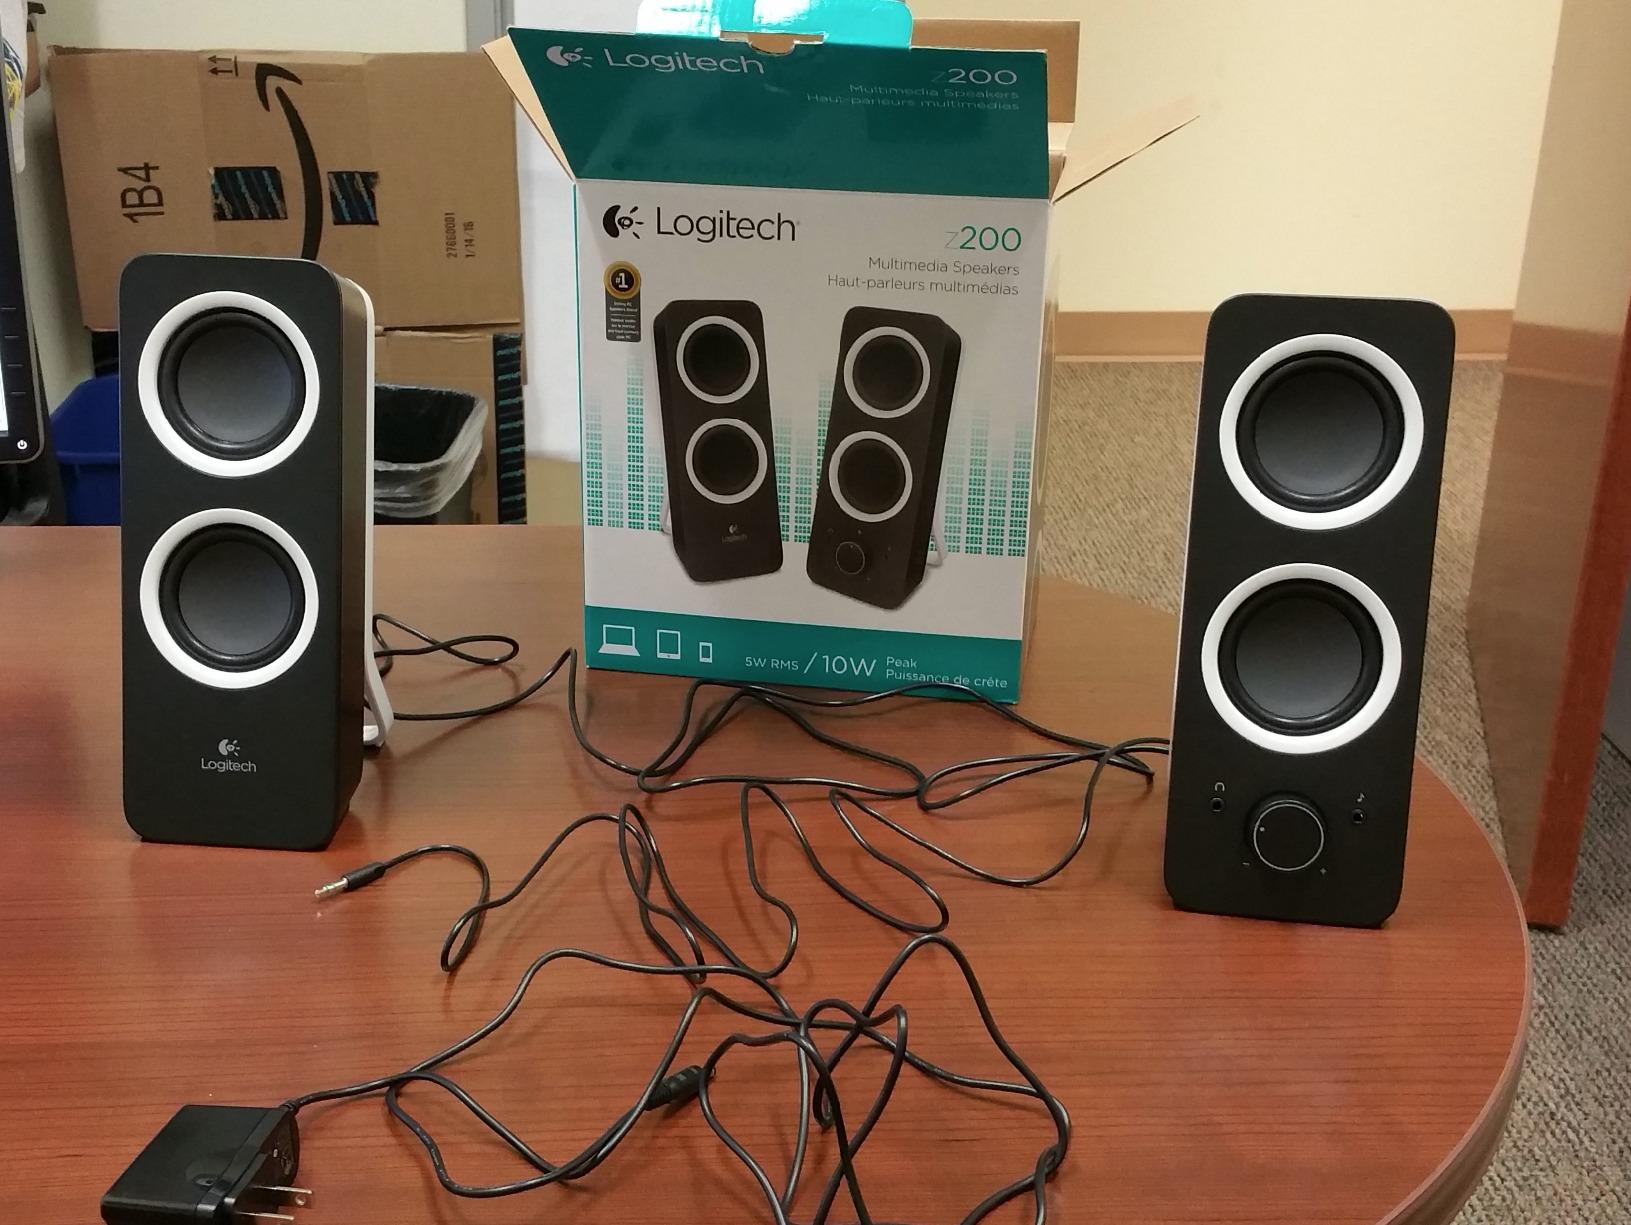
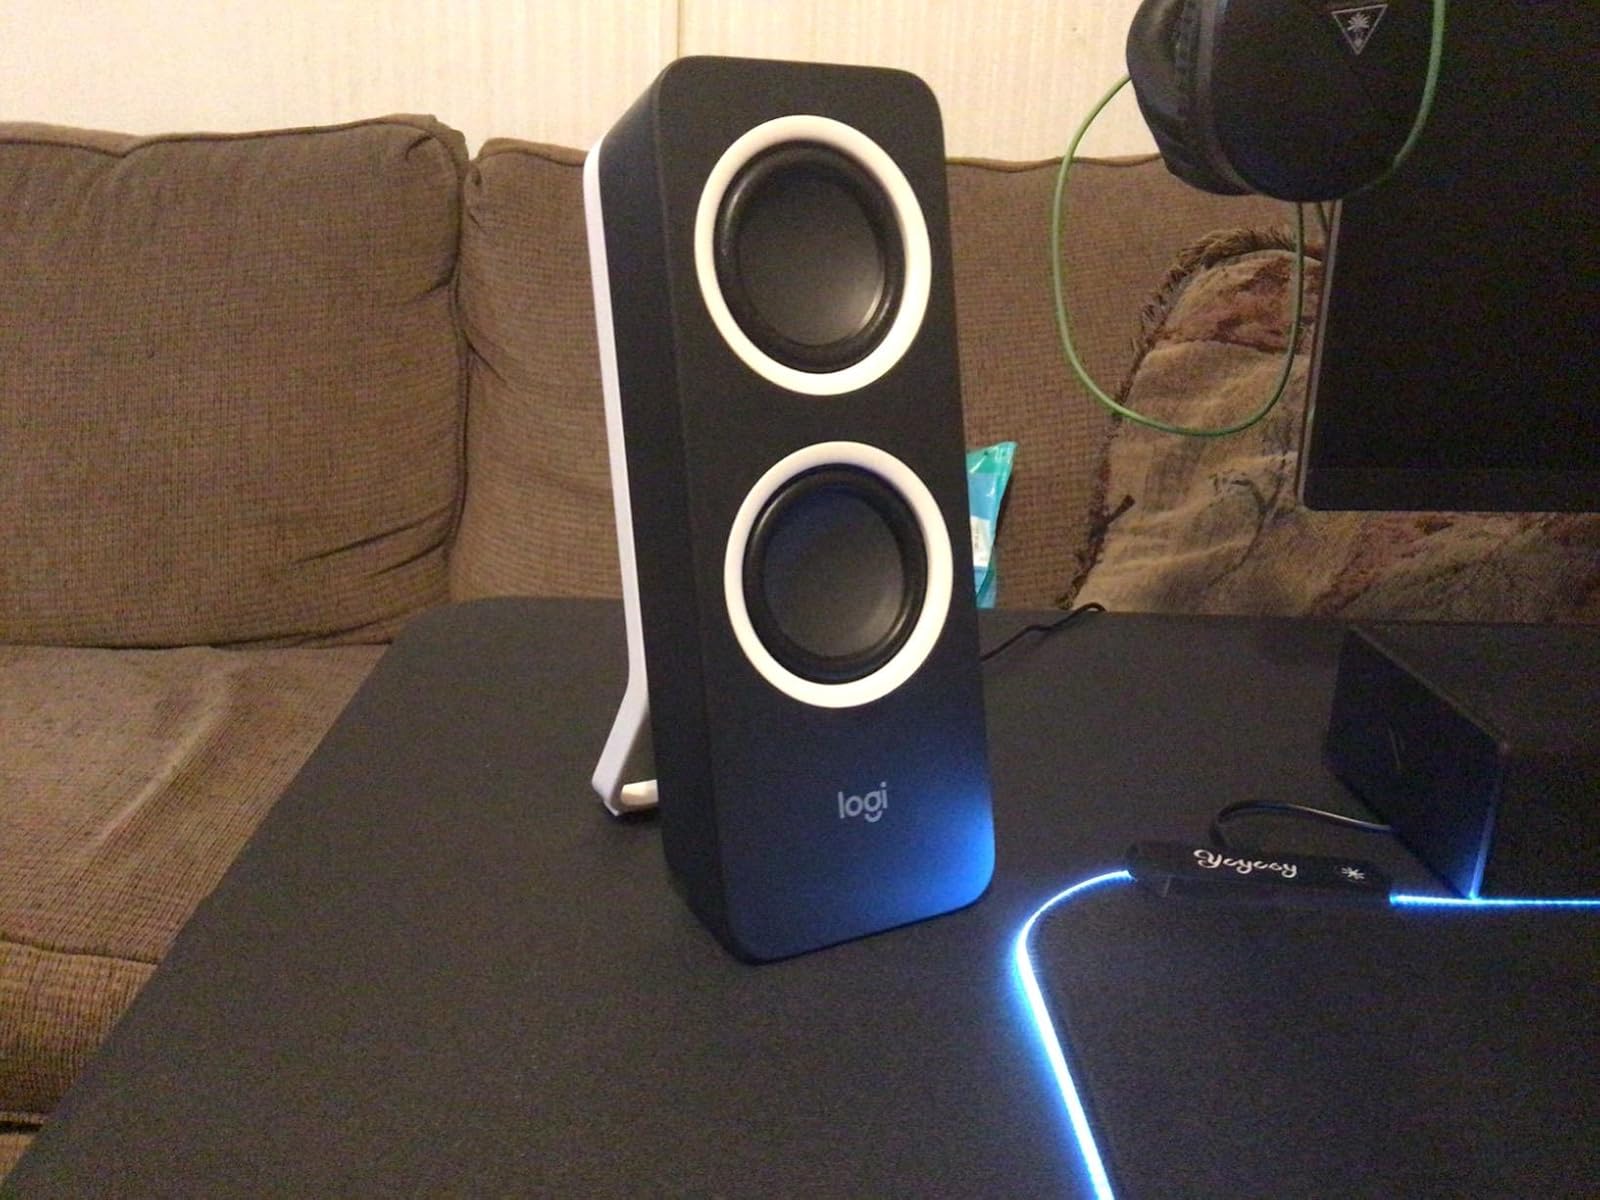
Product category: speaker
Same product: yes